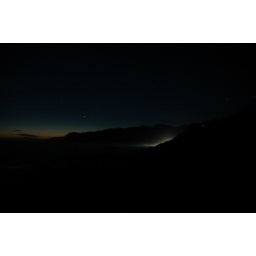
the white glow is from a fishing boat in the next cove